Yan Wenliang

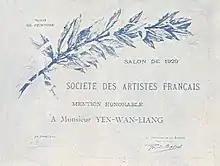
An "Honourable Mention" certificate Yan Wenliang received during his Paris years at the "Salon de 1929"

In the lively art scene of Shanghai, many painters worked in the Post-Impressionist and Fauvist styles taught before 1949 at the Suzhou Art Academy and the Shanghai Art Academy. The unofficial Shanghai art scene was dominated by the styles of Yan Wenliang and Liu Haisu, which trend persisted even during the later years of the Cultural Revolution.